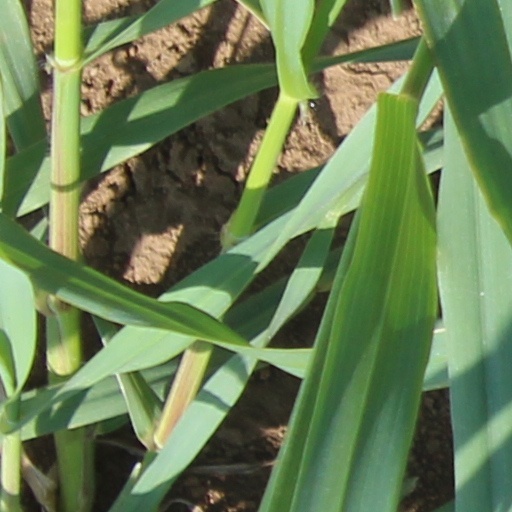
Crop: wheat